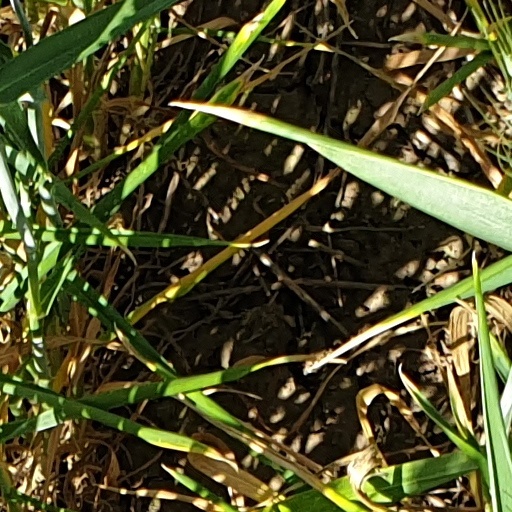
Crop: wheat